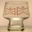
Label: cup